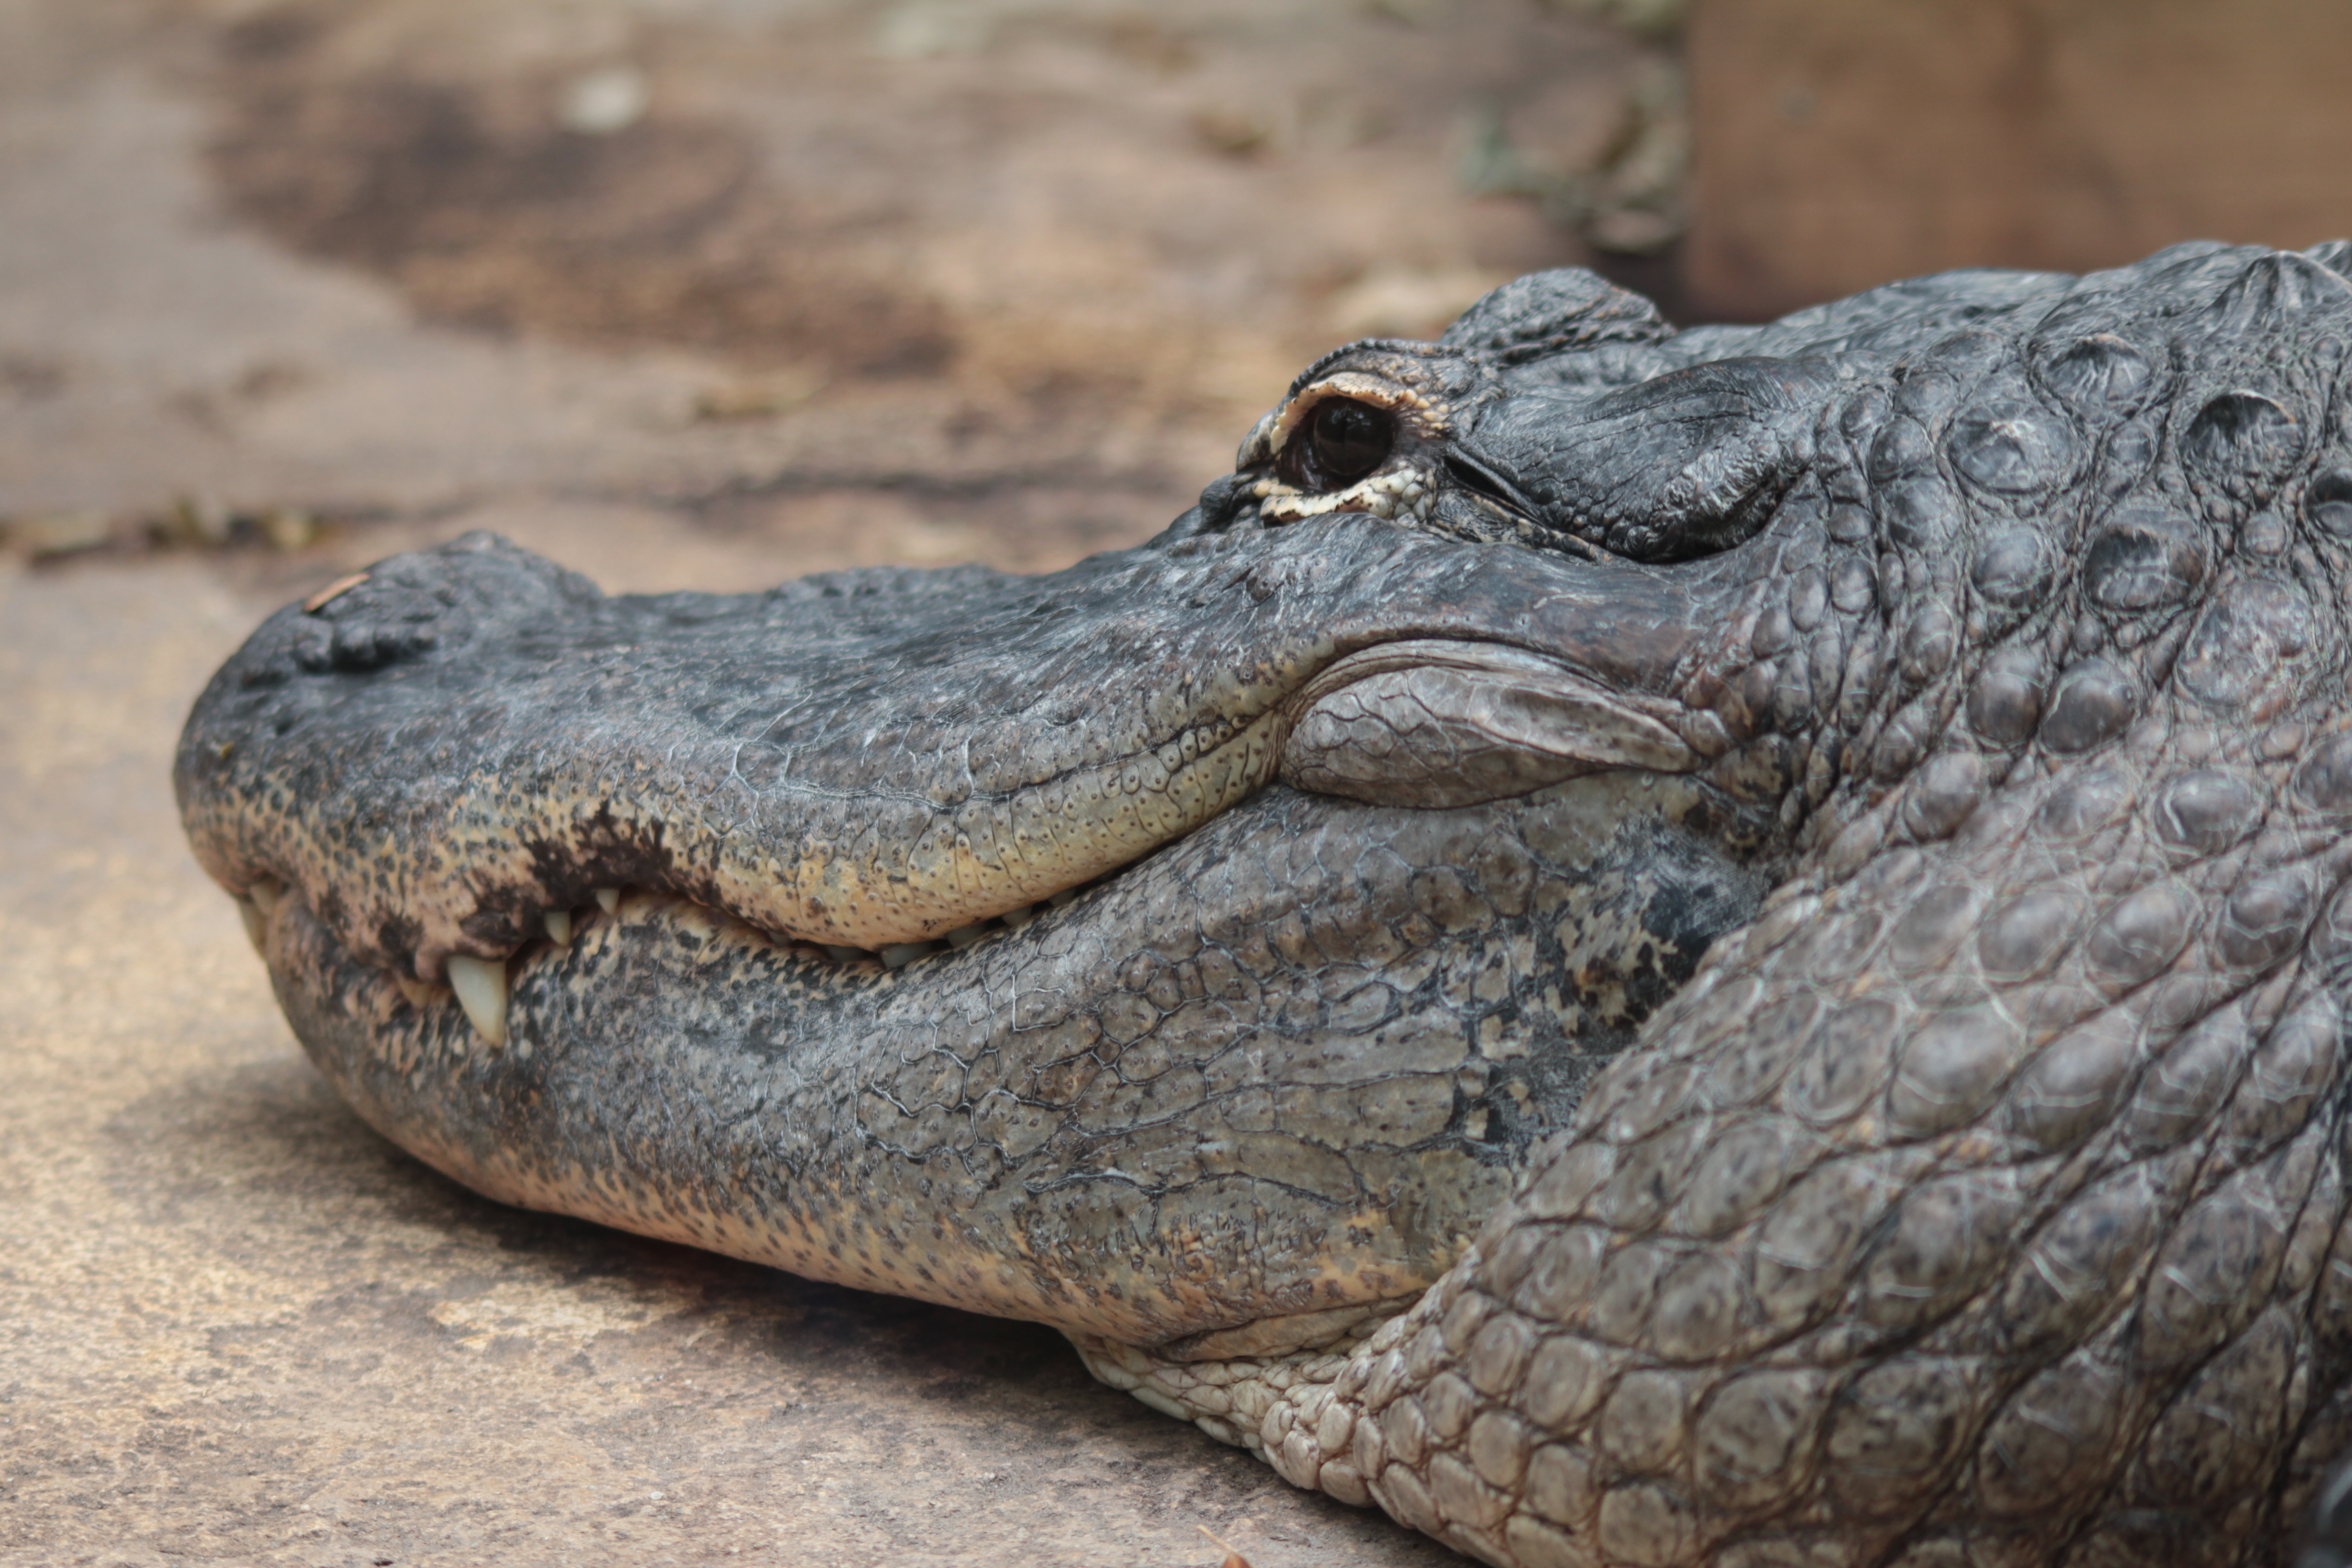
wildlife, predator, reptile, fauna, crocodile, close up, alligator, danger, vertebrate, crocodilia, american alligator, nile crocodile